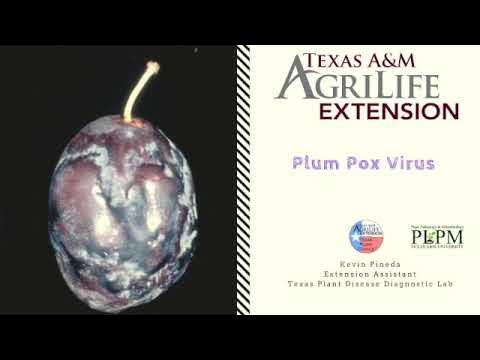
Plant: Plum
Disease: plum pox virus